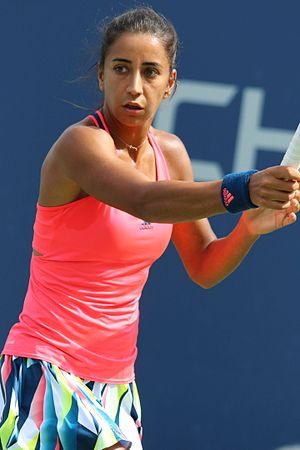
Çağla Büyükakçay, née le 28 septembre 1989 à Adana, est une joueuse de tennis turque.